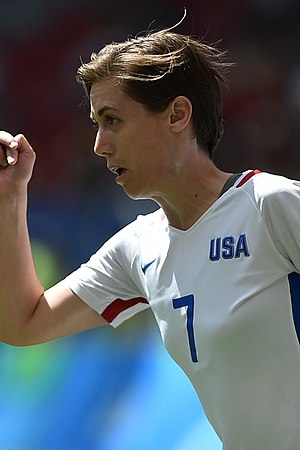
Meghan Klingenberg
Klingenberg med USA i 2016
Meghan Elizabeth Klingenberg er en amerikansk fodboldspiller, der har vundet verdensmesterskabet for USA. Hun spiller som forsvarer for Portland Thorns i National Women's Soccer League og for USA. Hun har tidligere spillet for tre forskellige hold i Women's Professional Soccer ligaen, og for Tyresö FF i den svenske Damallsvenskan og for Houston Dash i NWSL.